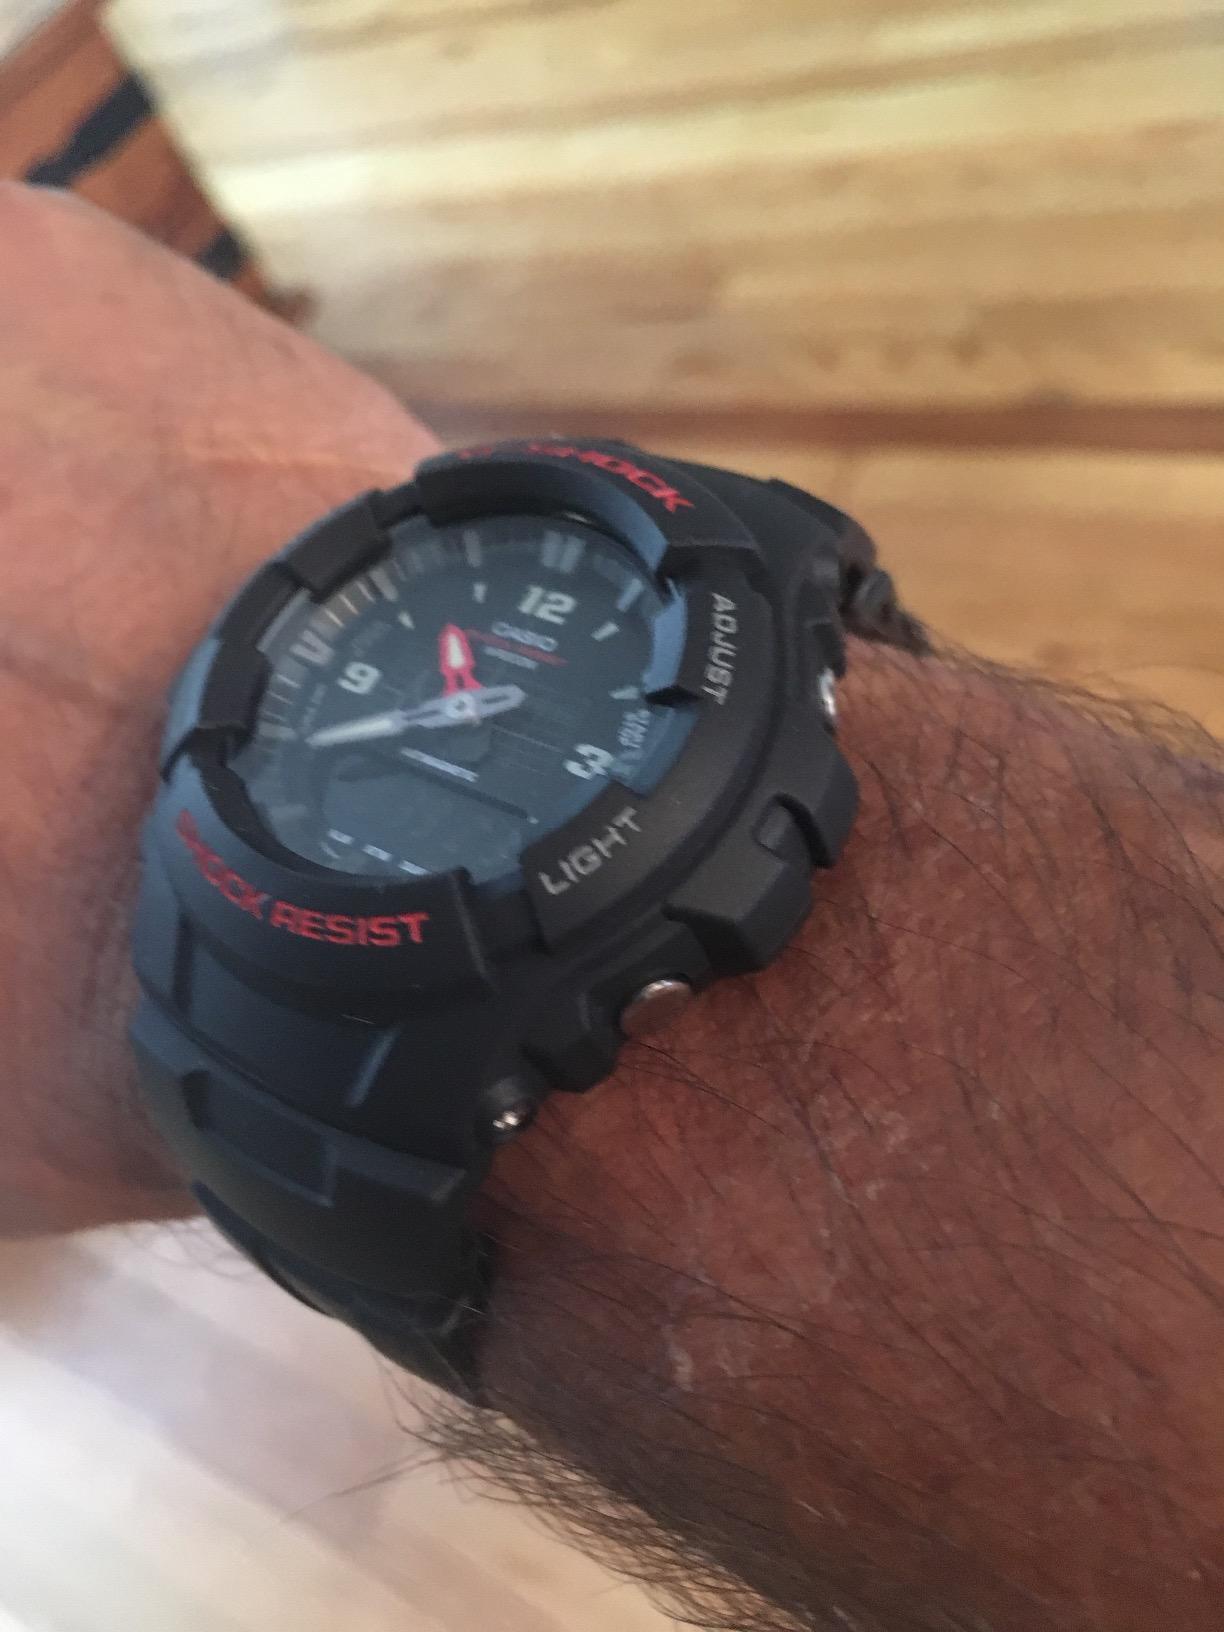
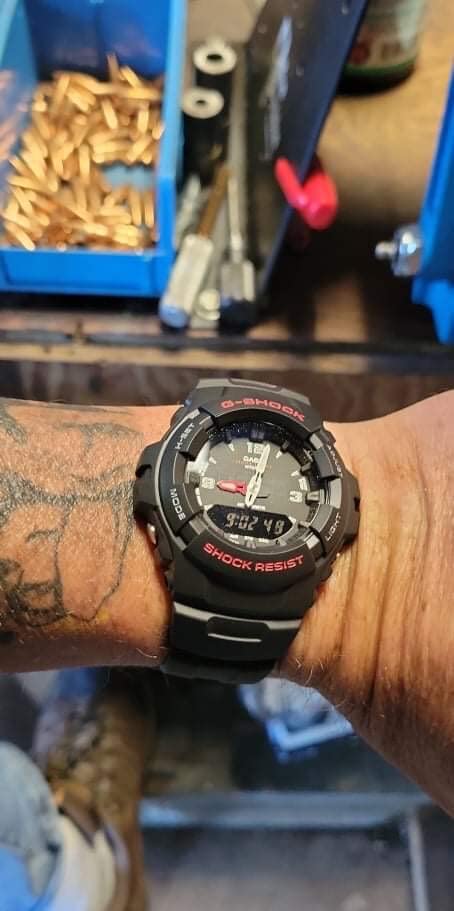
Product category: accessories_watch
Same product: yes